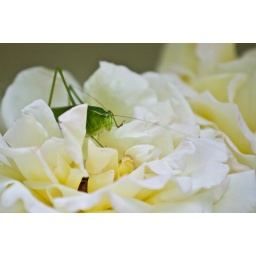
A very green guy spotted by my dear mother.